Arts and culture in Santiago, Cape Verde

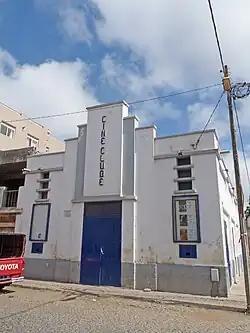
Cineclube in Assomada

The island of Santiago was the first island to have music brought at the late 15th century. Its music styles of the island or that it originated from are probably batuque and tabanka. Presently batuque it is found only in Santiago, notably Tarrafal, however, there are clues that it existed in all the islands of Cape Verde. Tabanka is another music style was likely it was originated in Santiago, the origin is unknown. It rhythmically has four variants of tabanca including tabancas of Várzea, Achada Grande, Achada de Santo António (three neighborhoods of the city of Praia) and Chã de Tanque in Santa Catarina Tabanka today have been composed in other forms by recent composers and musicians. There are two tabanka museums on the island, the first is in Assomada and the other is in Chã de Tanque, the areas where the musical style is still popular today. Another music style is the Sotavento style of coladeira based in Praia.